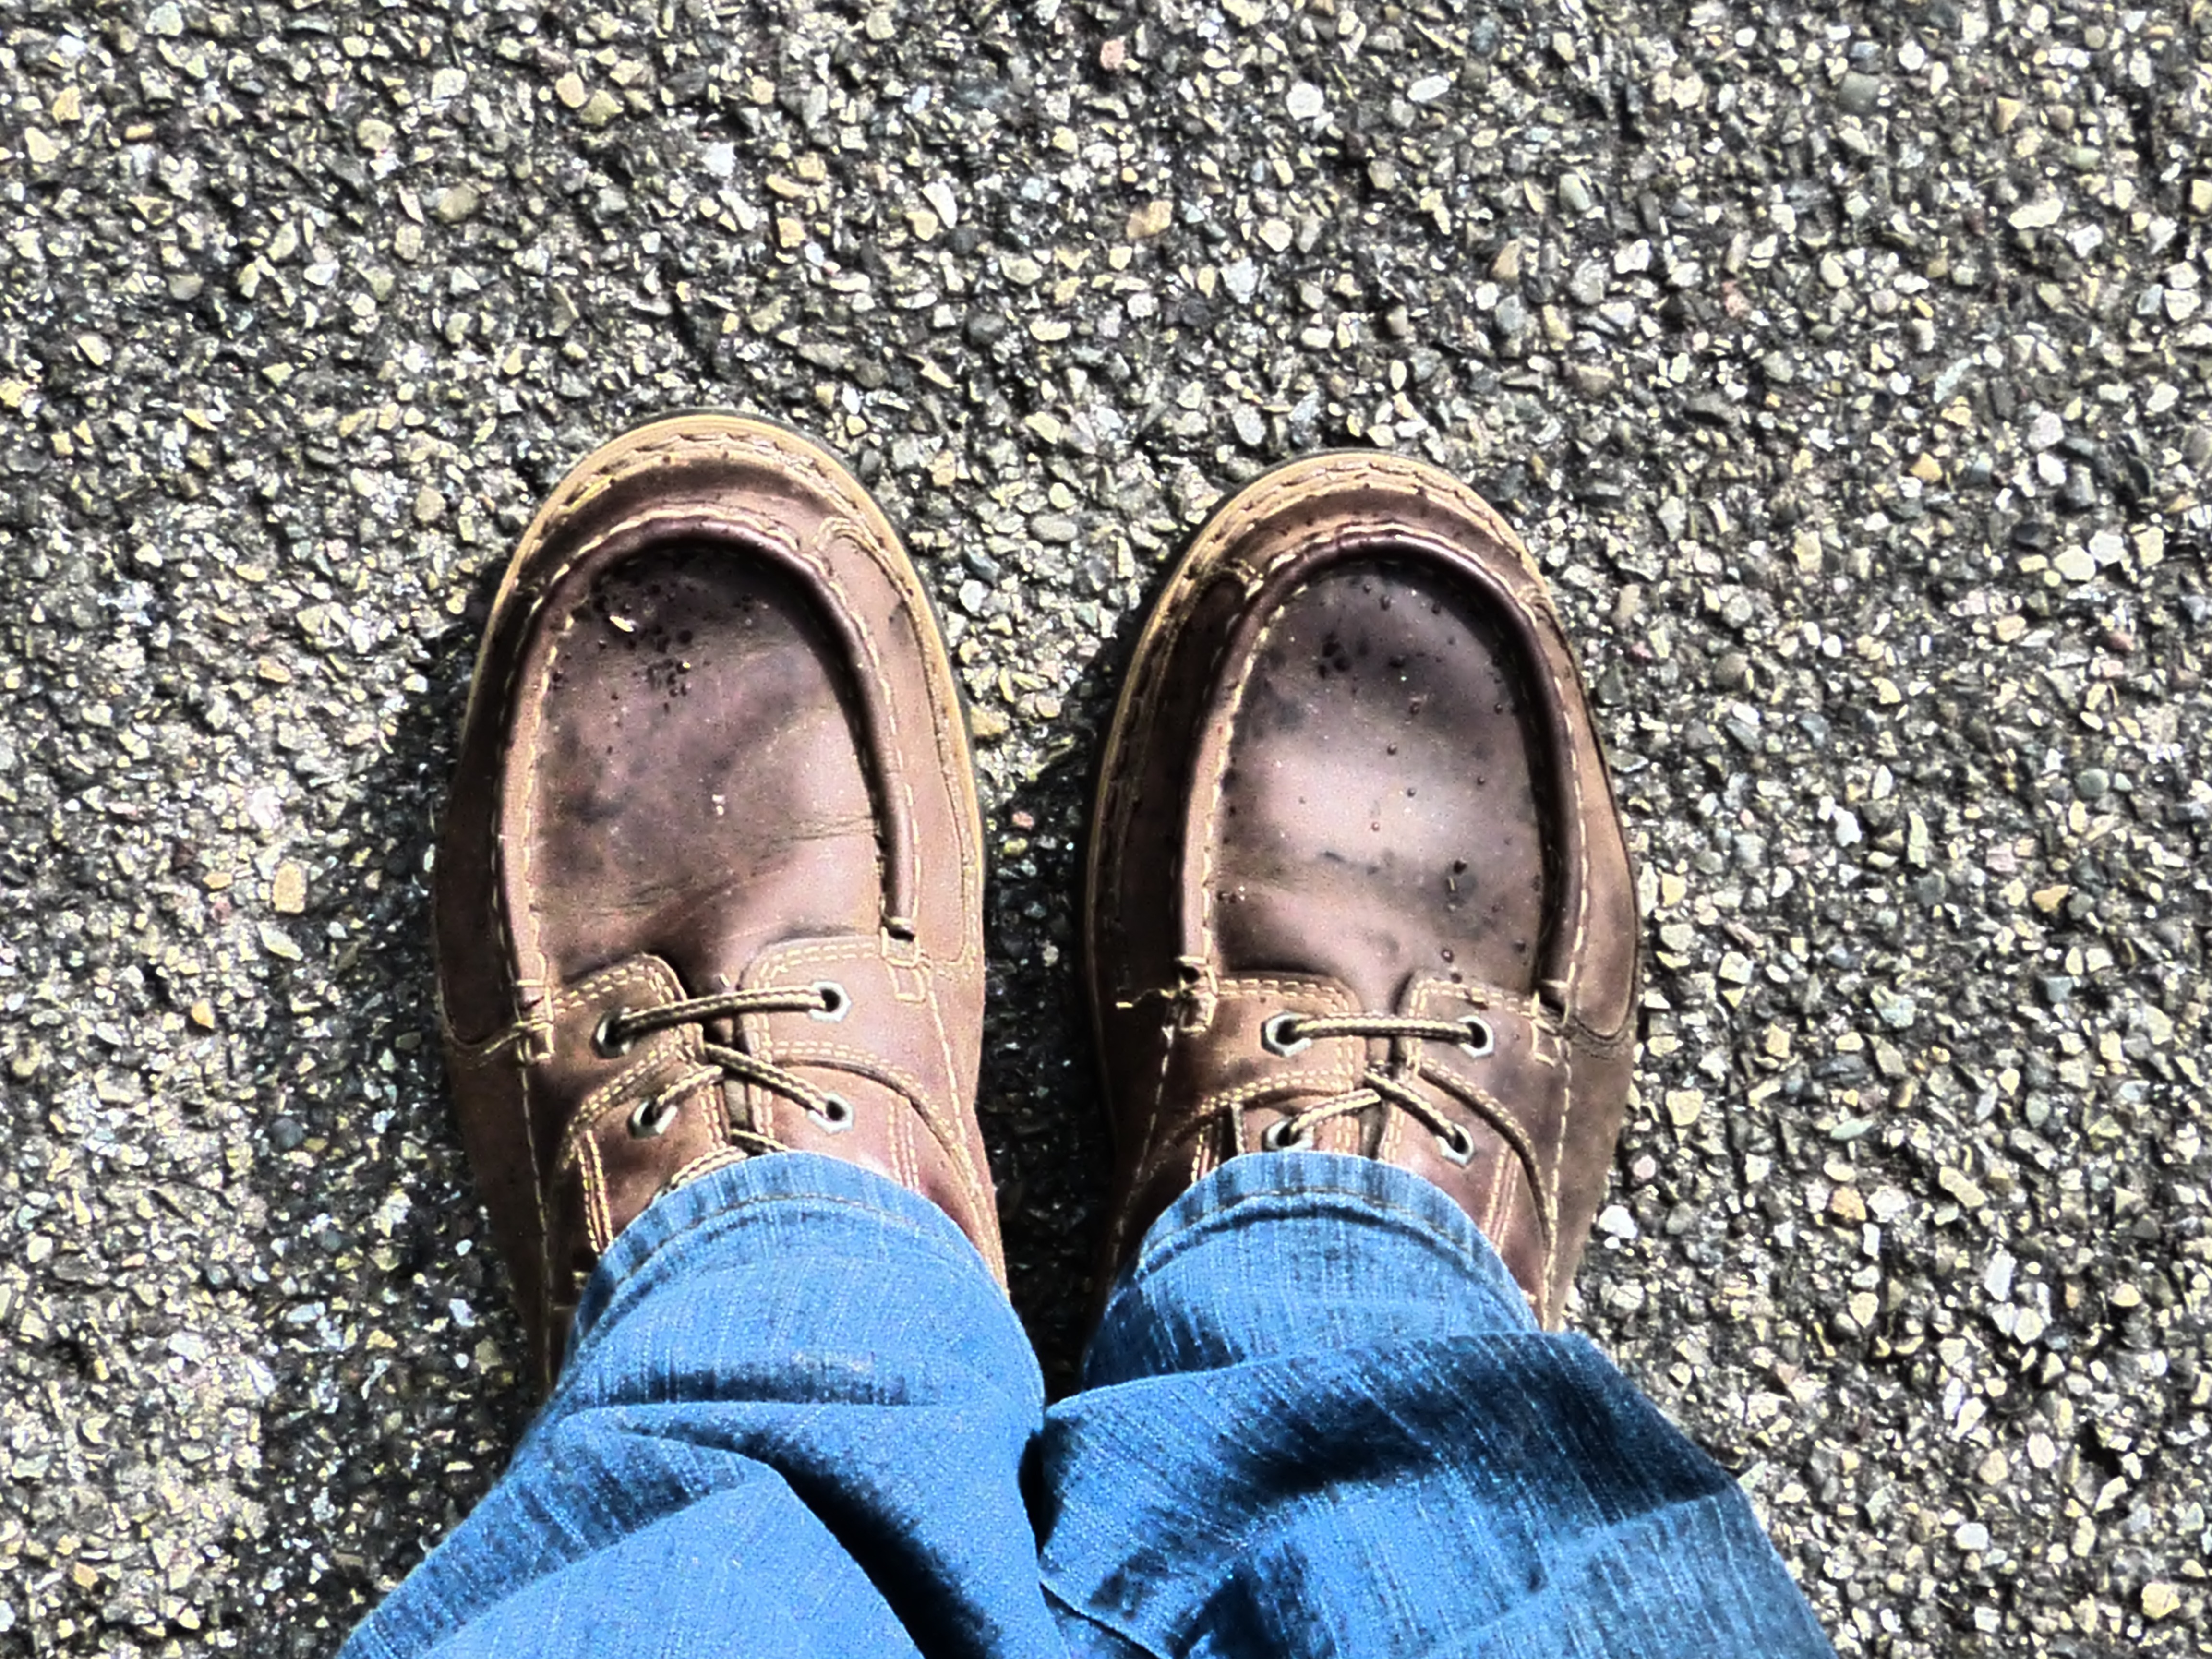
person, people, hiking, leather, travel, spring, child, blue, shoes, footwear, emotion, pilgrimage, make a pilgrimage, jakobsweg